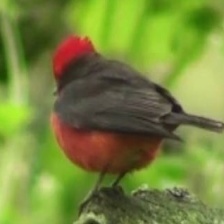
Species: VERMILION FLYCATHER
Scientific name: PYROCEPHALUS OBSCURUS